Yalta Conference

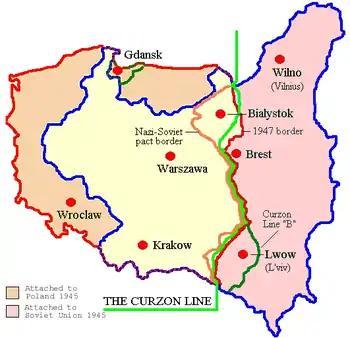
Poland's old and new borders, 1945 – "Kresy" in light red

The Declaration of Liberated Europe was created by Winston Churchill, Franklin D. Roosevelt, and Joseph Stalin during the Yalta Conference. It was a promise that allowed the people of Europe "to create democratic institutions of their own choice". The declaration pledged that "the earliest possible establishment through free elections governments responsive to the will of the people". That is similar to the statements of the Atlantic Charter for "the right of all people to choose the form of government under which they will live".